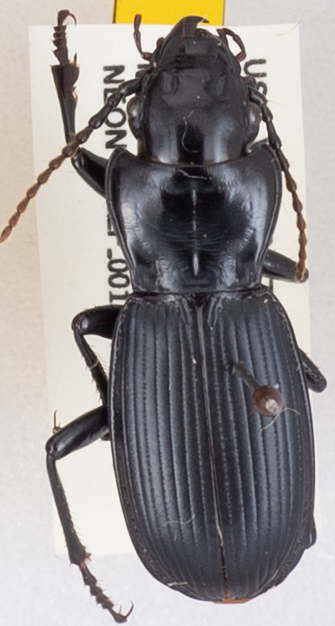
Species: Pterostichus lama
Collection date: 2019-07-30
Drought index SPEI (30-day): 0.156
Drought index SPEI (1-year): -1.45
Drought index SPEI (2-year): -2.09